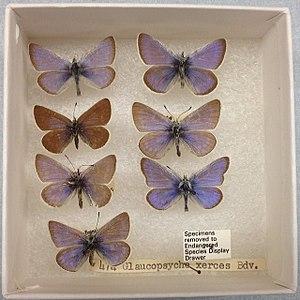
Glaucopsyche xerces est une espèce éteinte de lépidoptères de la famille des Lycaenidae. Elle était endémique de Californie.